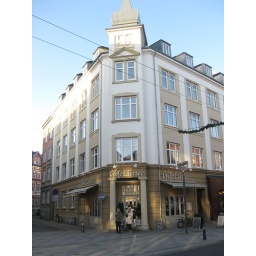
Currently I am staying on the 3rd floor of this building located in Boulevarden 38